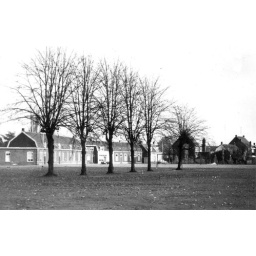
het begin van de Heezerweg, in de buurt van de Joriskerk, foto door WL van Beers, 29 oktober 1972